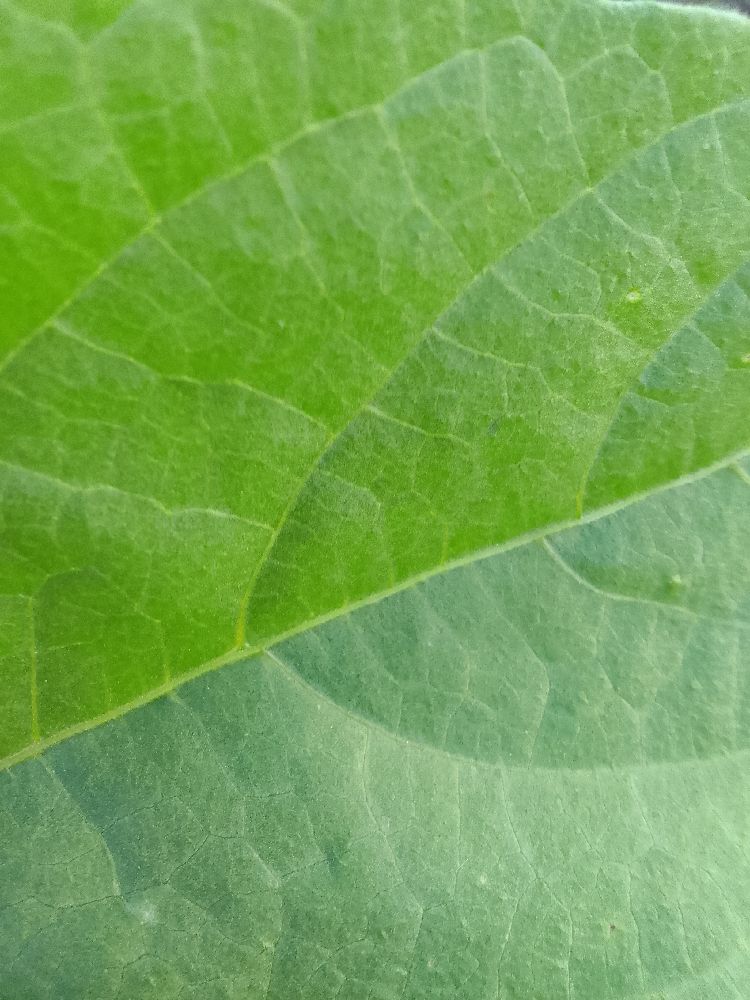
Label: healthy